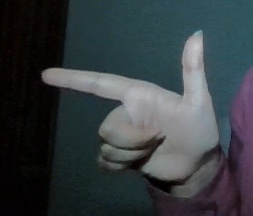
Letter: yaa